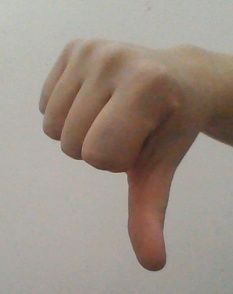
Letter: waw